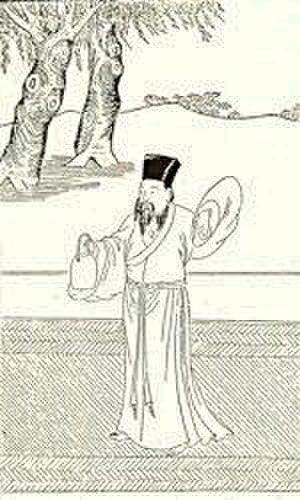
Quanzhen Dao 全真道 Voie de la Complétude de l’Authentique ou Voie de la Parfaite Complétude est, avec Zhengyi Dao, l’une des deux plus importantes écoles taoïstes nées à la fin des Song et la première en Chine populaire. Le patronage des empereurs Jin, de Gengis Khan, fondateur de la dynastie Yuan, et de ses successeurs joua un grand rôle dans sa prospérité qui profita à l'ensemble du taoïsme. Malgré le déclin de sa puissance institutionnelle à partir de la deuxième moitié de la dynastie mongole, ce courant d'alchimie interne réputé pour son ascèse, fortement monachique mais accueillant aux laïcs, plus prosélyte qu'ésotérique, a subsisté jusqu'au XXIᵉ siècle. Par l’intermédiaire du courant Xiantiandao, né au début du XVIIIᵉ siècle, Quanzhen a influencé la majorité des nouveaux courants religieux chinois.